Gennady Khodyrev

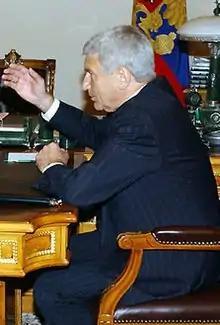
Khodyrev in 2004

Gennady Maksimovich Khodyrev (born 23 September 1942) is a Soviet and Russian statesman, former Governor of Nizhny Novgorod Oblast and the Minister for Antimonopoly Policy.